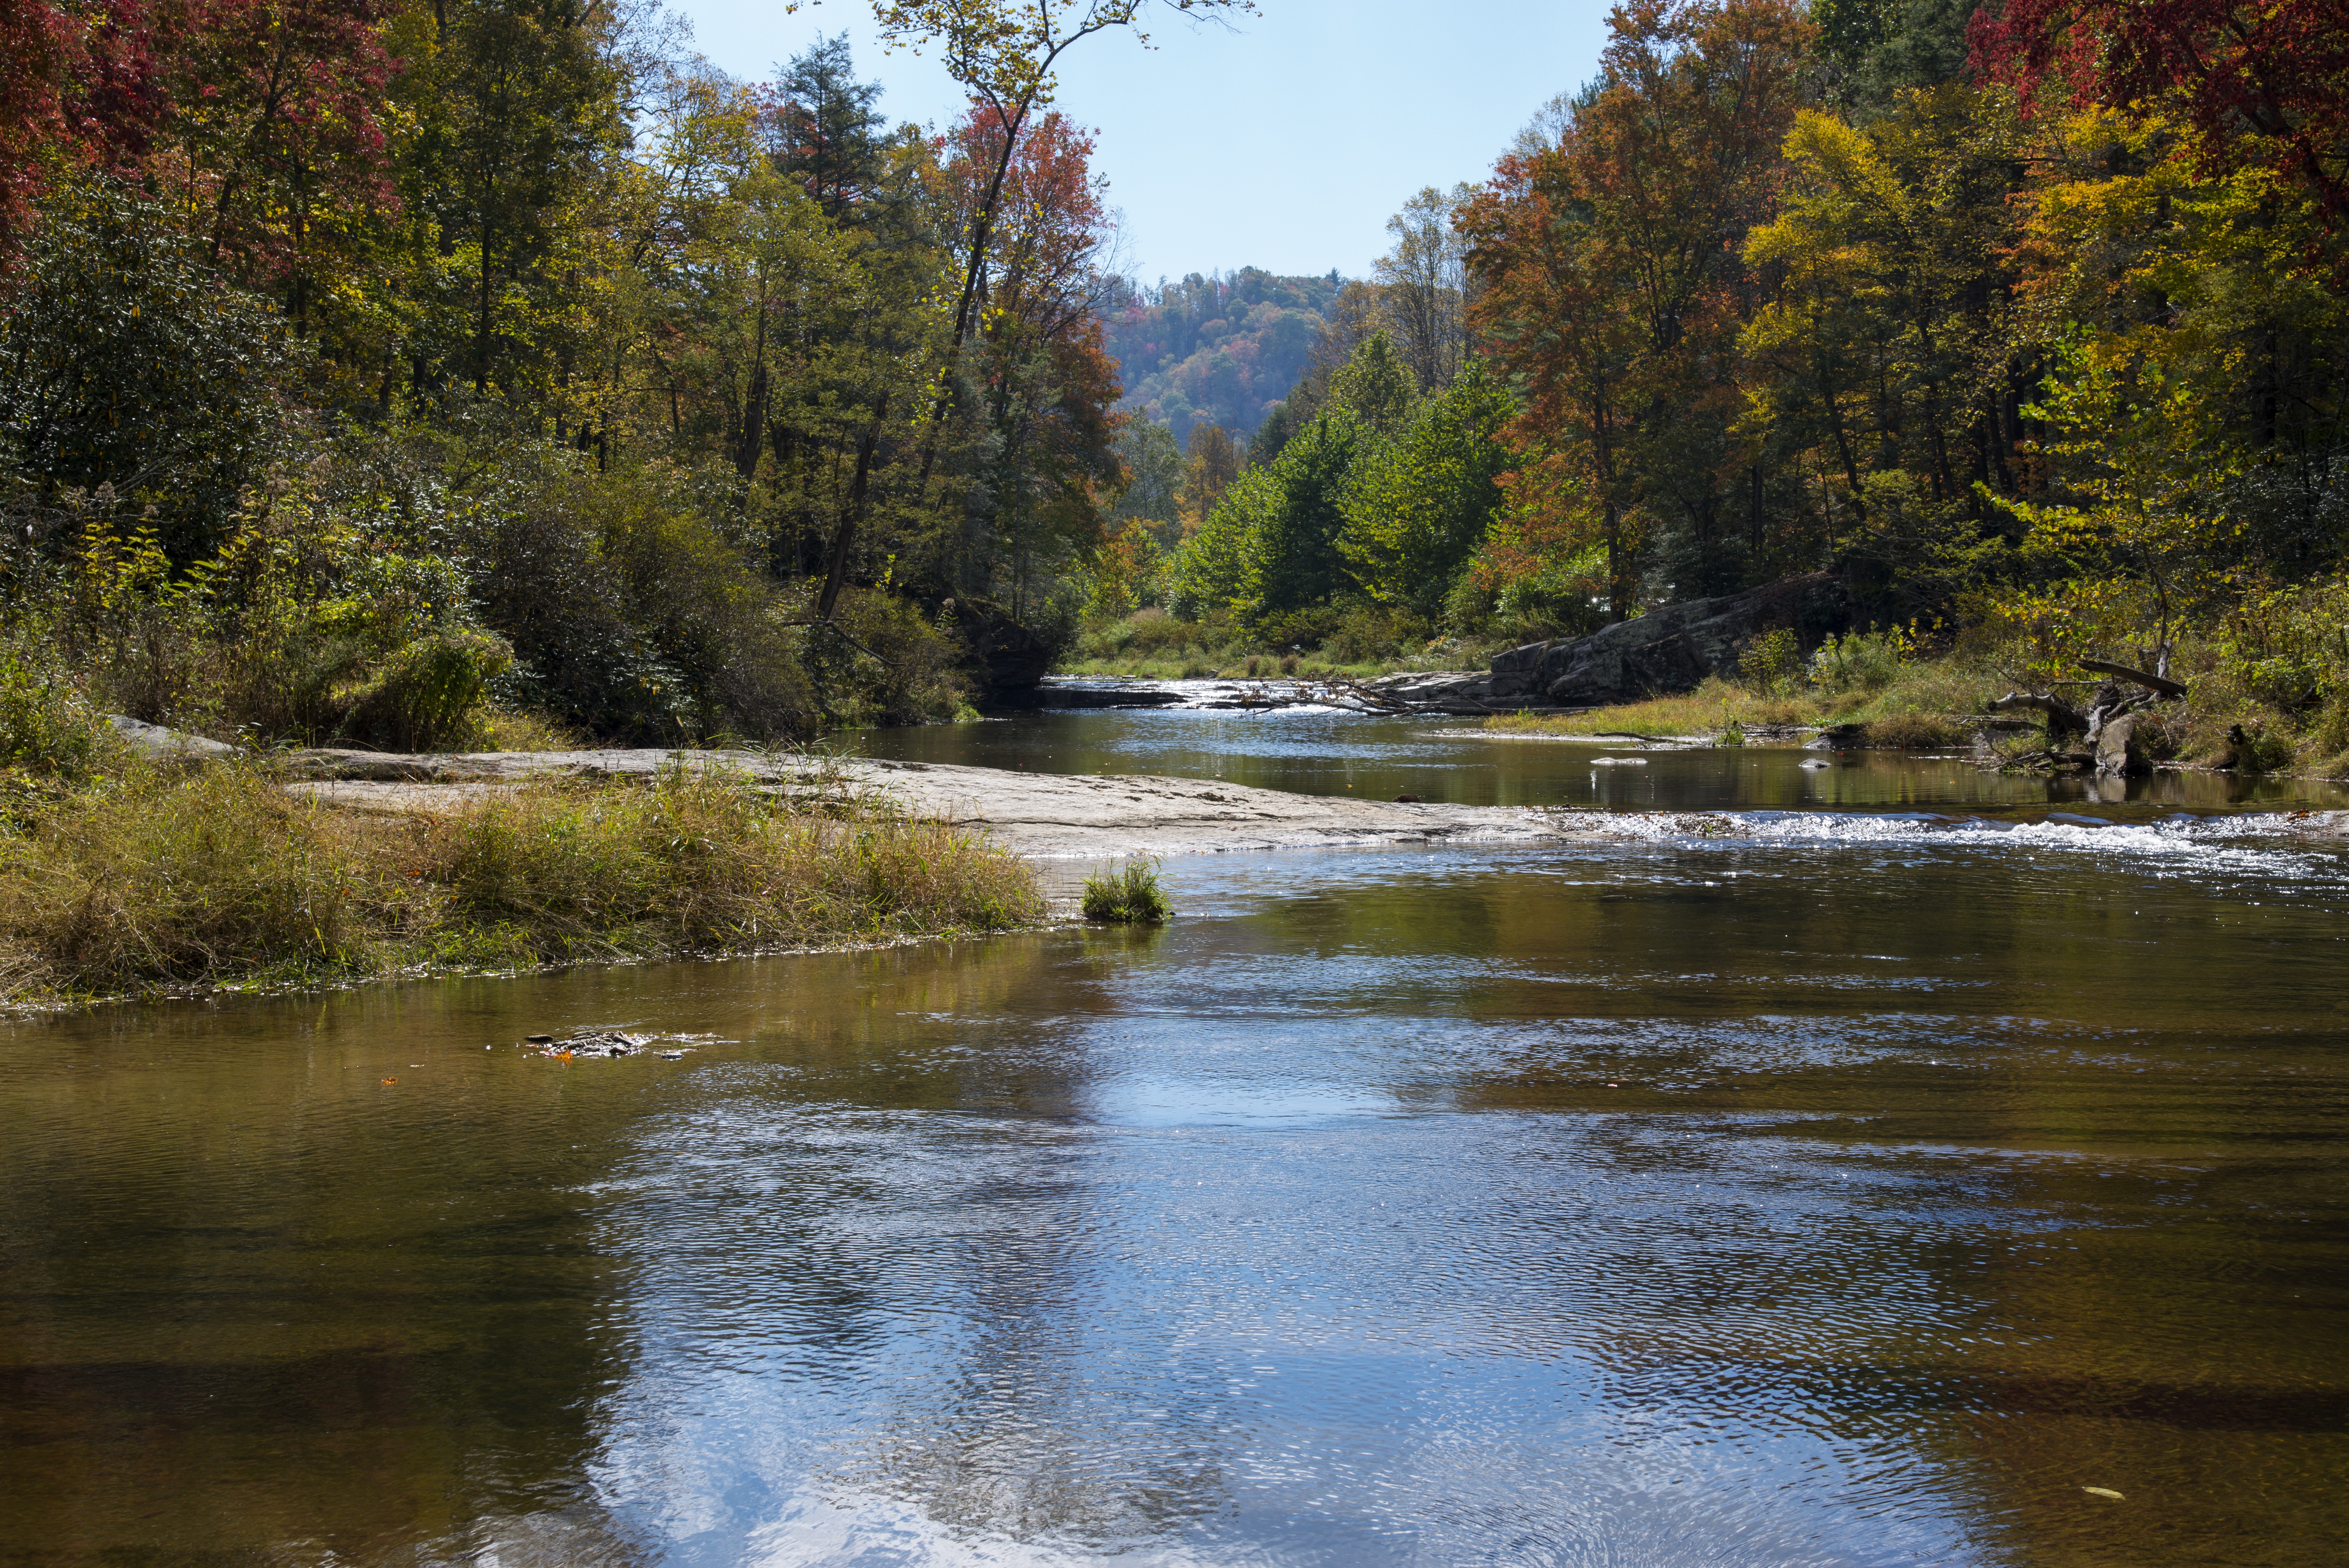
landscape, tree, water, nature, creek, wilderness, lake, river, pond, stream, reflection, peaceful, autumn, scenery, rapid, season, waterway, body of water, loch, yellow leaves, watercourse, north carolina, landform, geographical feature